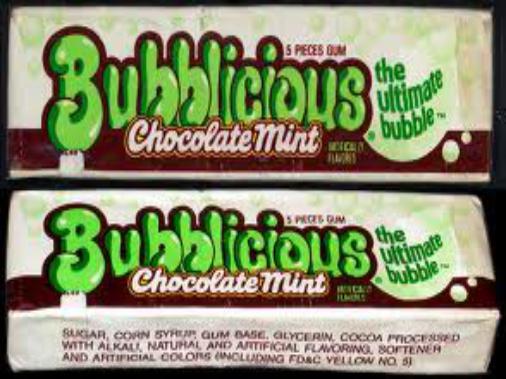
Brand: Bubblicious
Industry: Food